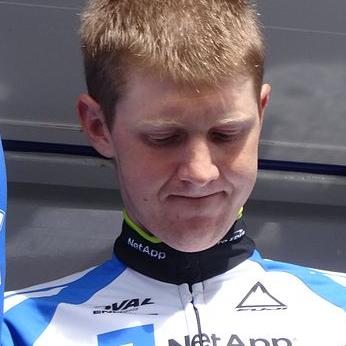
Age: 23